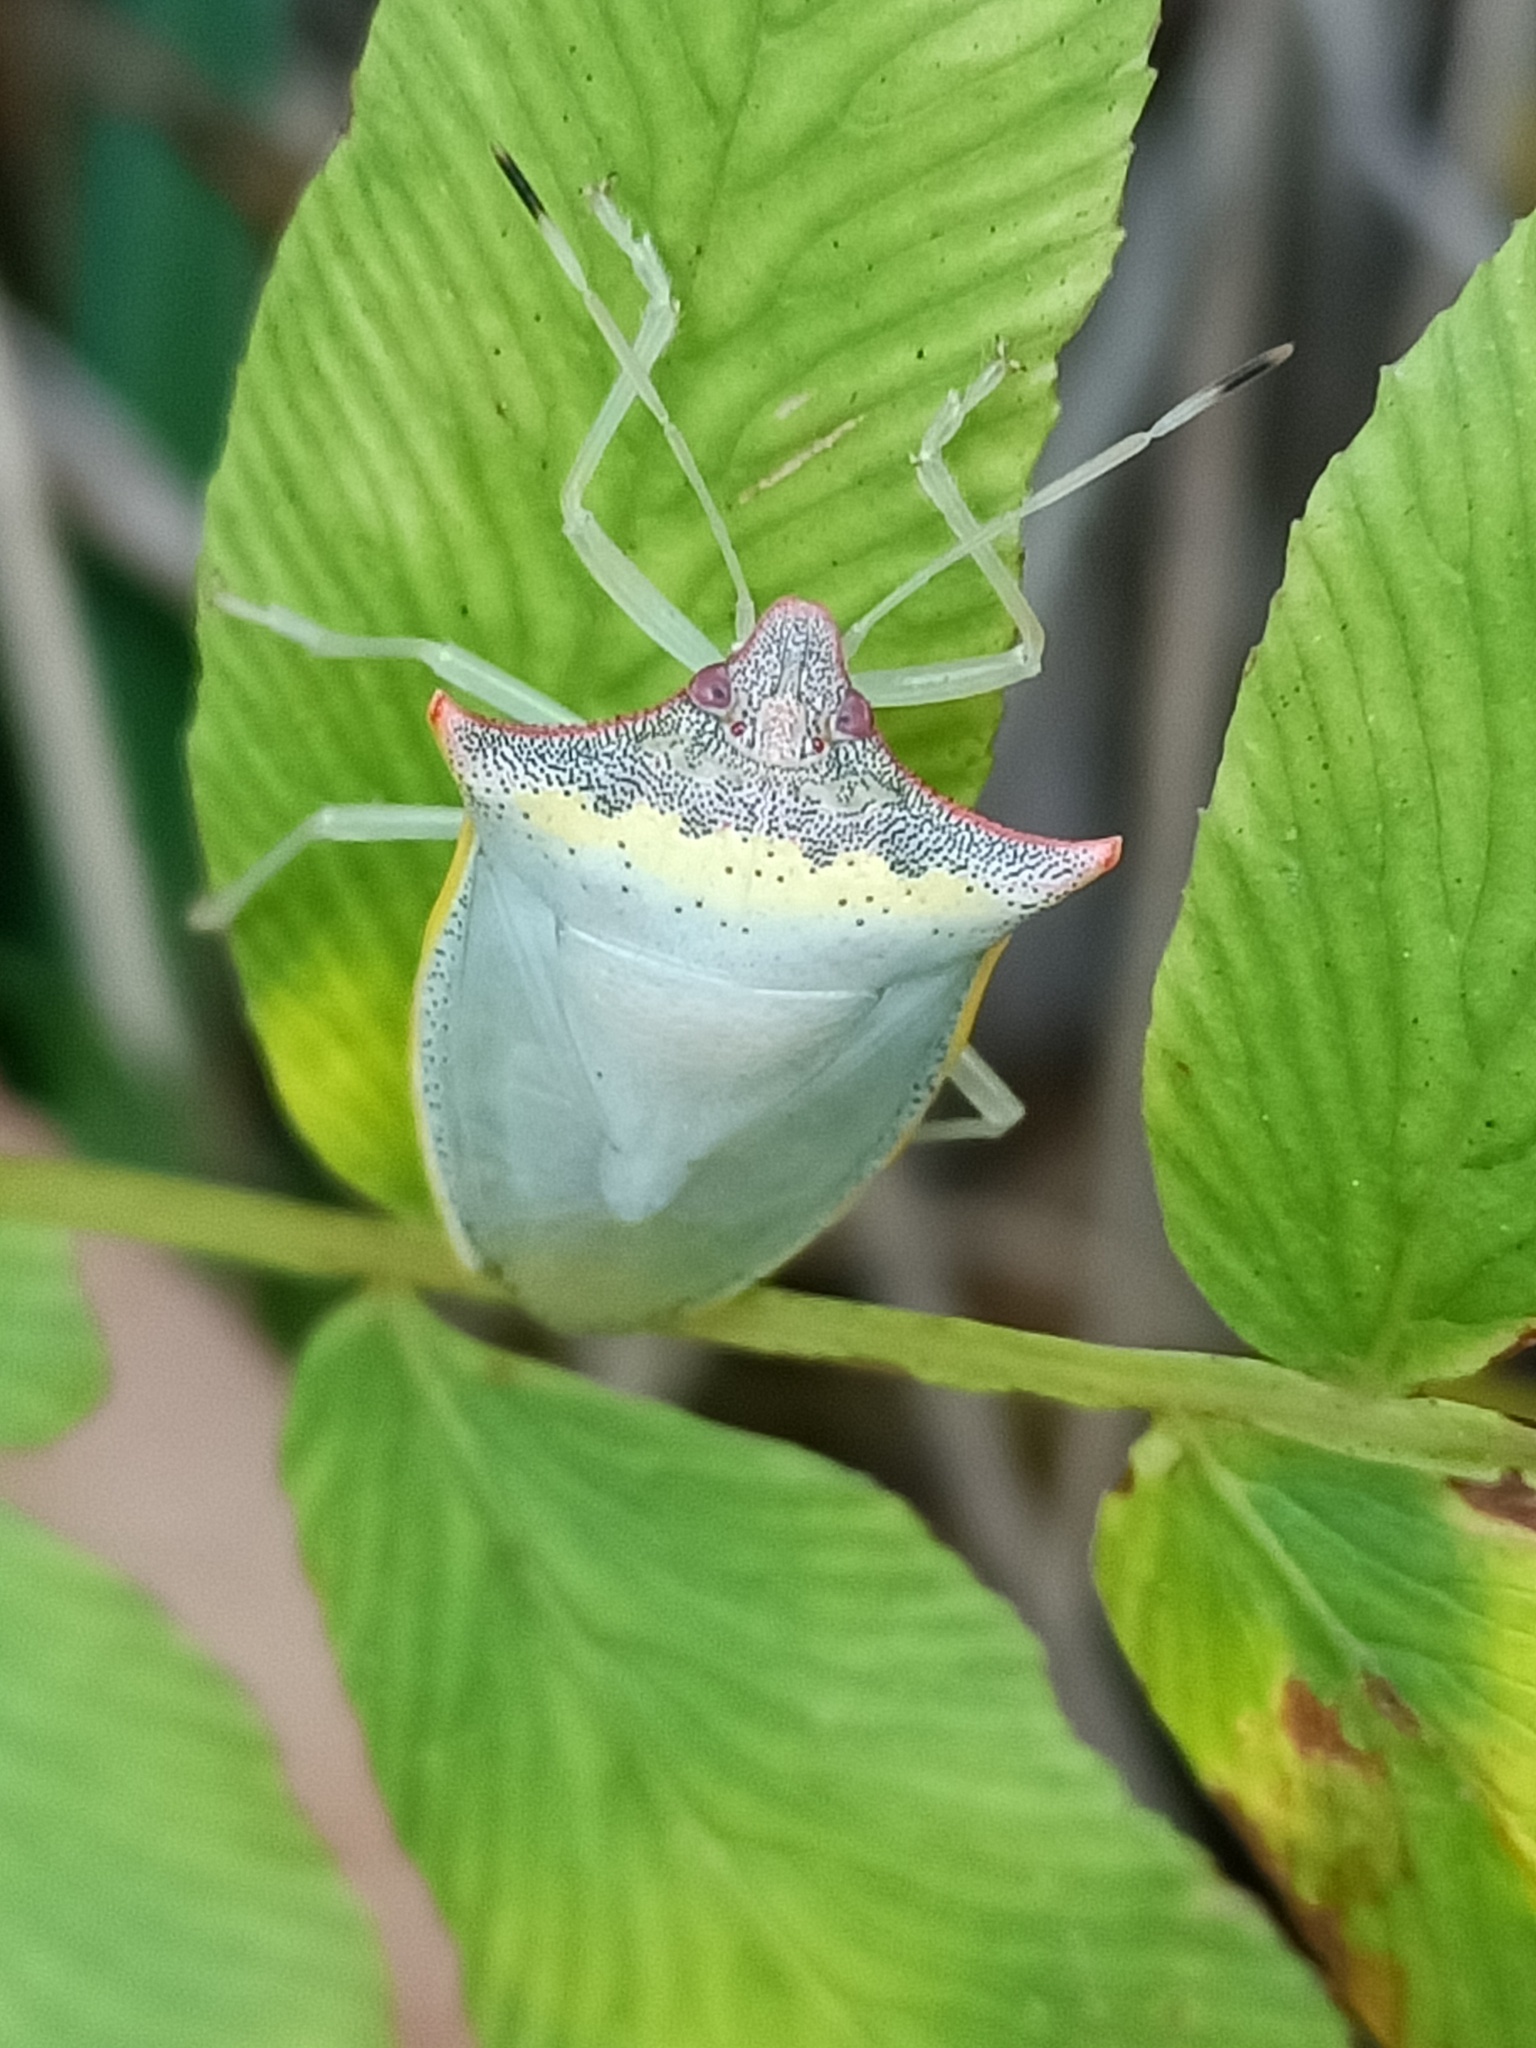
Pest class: stink_bug